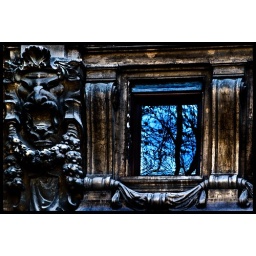
new sky in old window